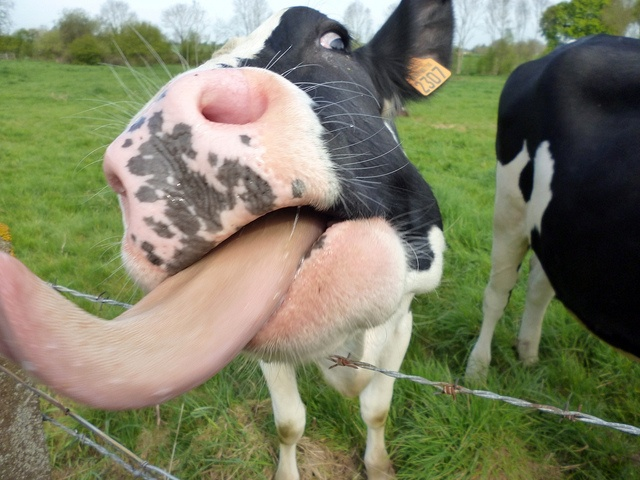
a cow up close to the camera sticking its tongue out
A black and white cow sticks his tongue out.
Some cows are having fun licking the camera.
The cow sticks it's large tongue out of his mouth.
A silly cow licking the camera through a fence.